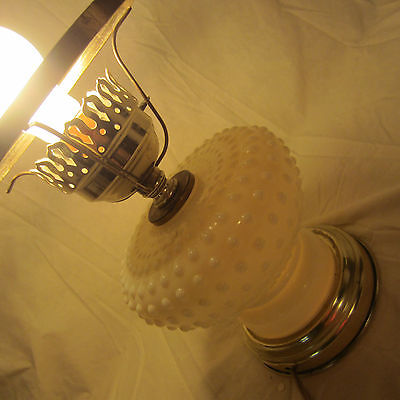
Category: lamp